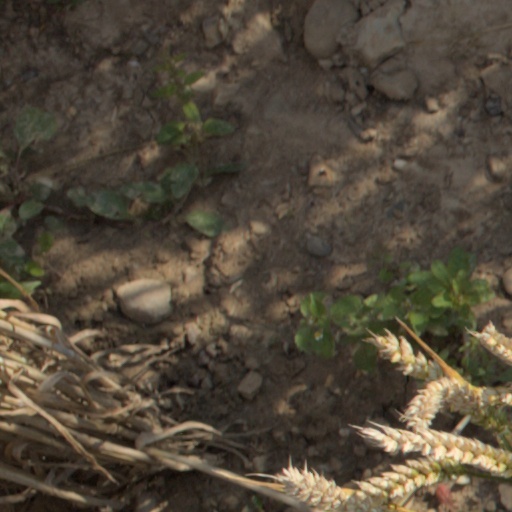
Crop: wheat